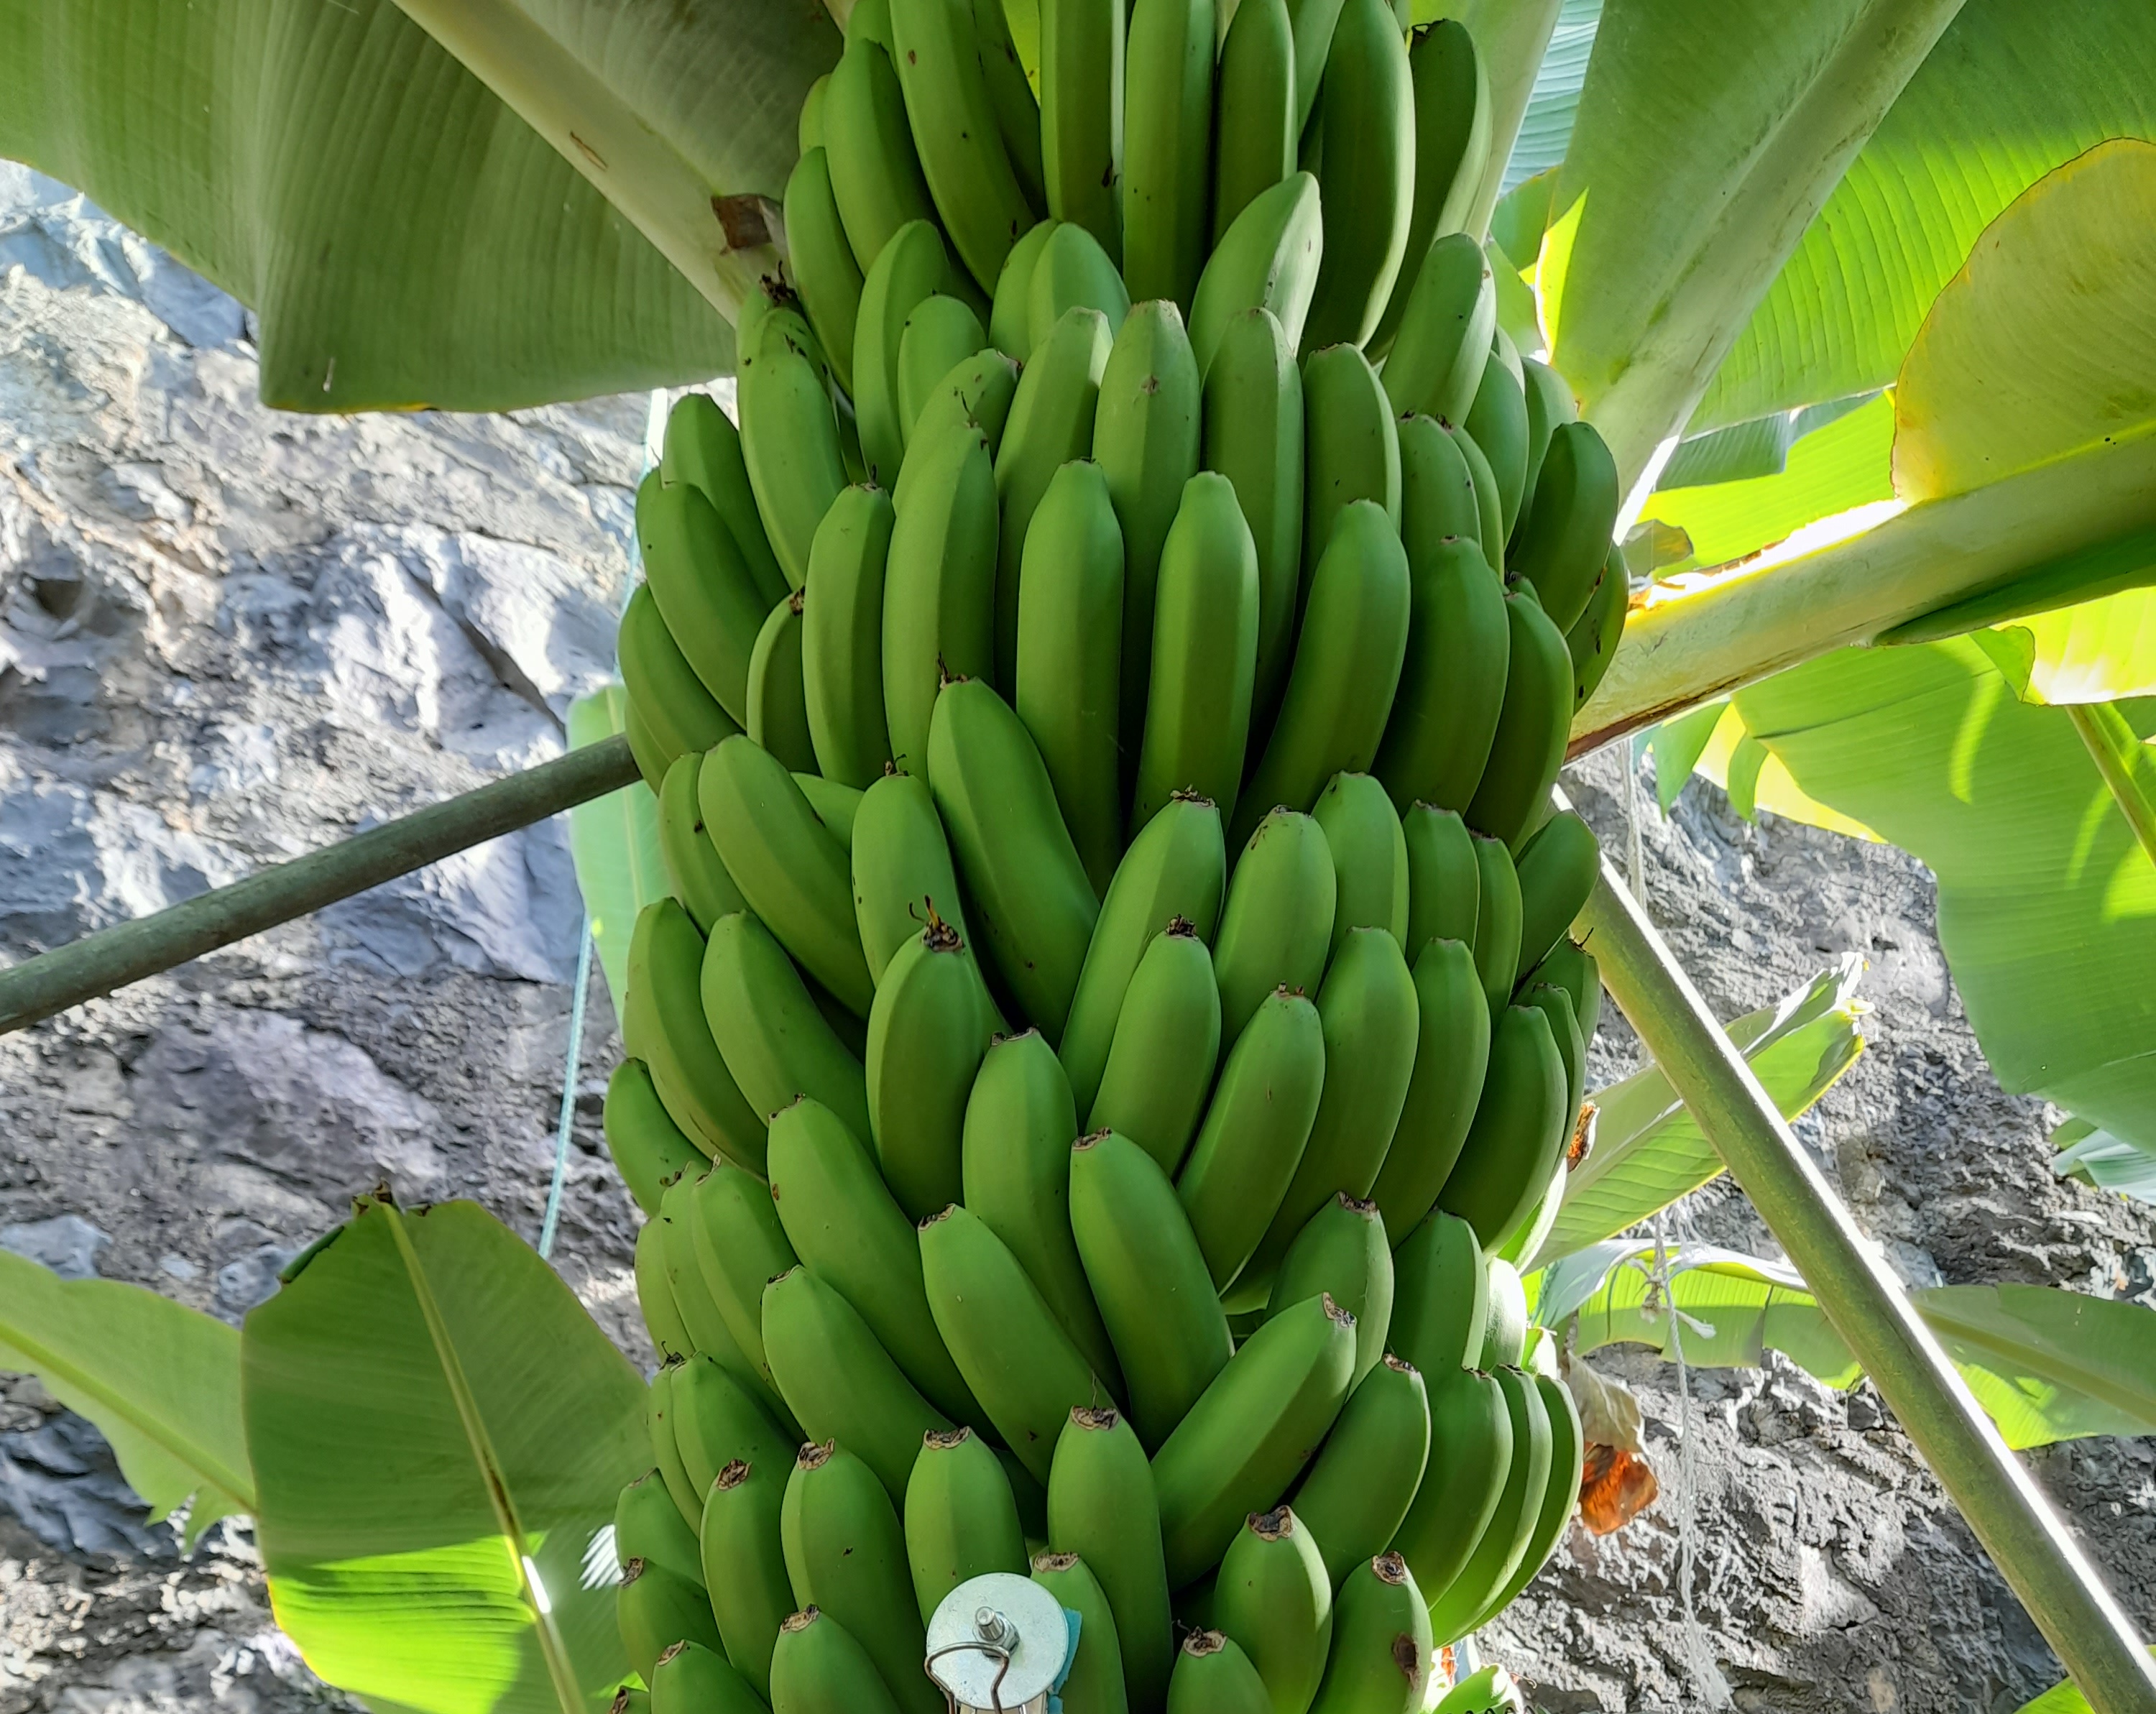
Label: Cut